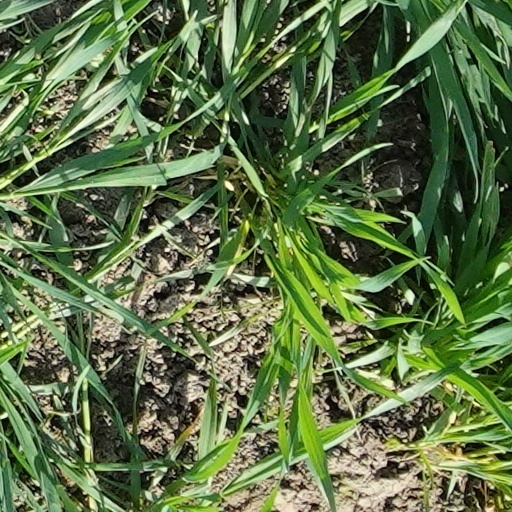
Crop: wheat